Robbie Hunter (cyclist)

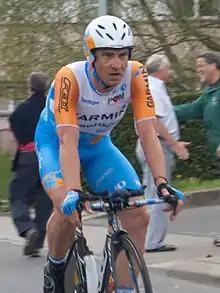
Hunter at the 2010 Tour de Romandie

Robert "Robbie" Hunter (born 22 April 1977) is a retired South African professional road racing cyclist who competed professionally between 1999 and 2013. Hunter competed with UCI ProTeam during his final professional season.